Winsor McCay

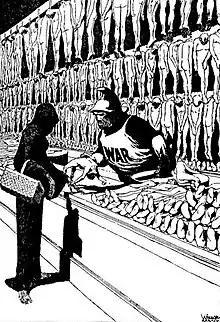
Hearst pressured McCay into giving up his comic strips and non-newspaper work to concentrate on editorial cartoons."His Best Customer", 1917

Hearst was disappointed with the quality of McCay's newspaper work. Infuriated that he couldn't reach McCay during a vaudeville performance, Hearst pulled from his papers advertising for the theatre where McCay performed. Editor Arthur Brisbane told him that he was "a serious artist, not a comic cartoonist", and that he was to give up his comic strip work to focus on editorial illustrations. Hearst pressured McCay's agents to reduce the number of his vaudeville appearances, and he was induced to sign a contract with Hearst that limited his vaudeville appearances to greater New York, with occasional exceptions. In February 1917, Hearst had McCay give up entirely on vaudeville and all other paid work outside the Hearst empire, though he was occasionally granted permission for particular shows. Hearst increased McCay's salary to cover the loss of income.